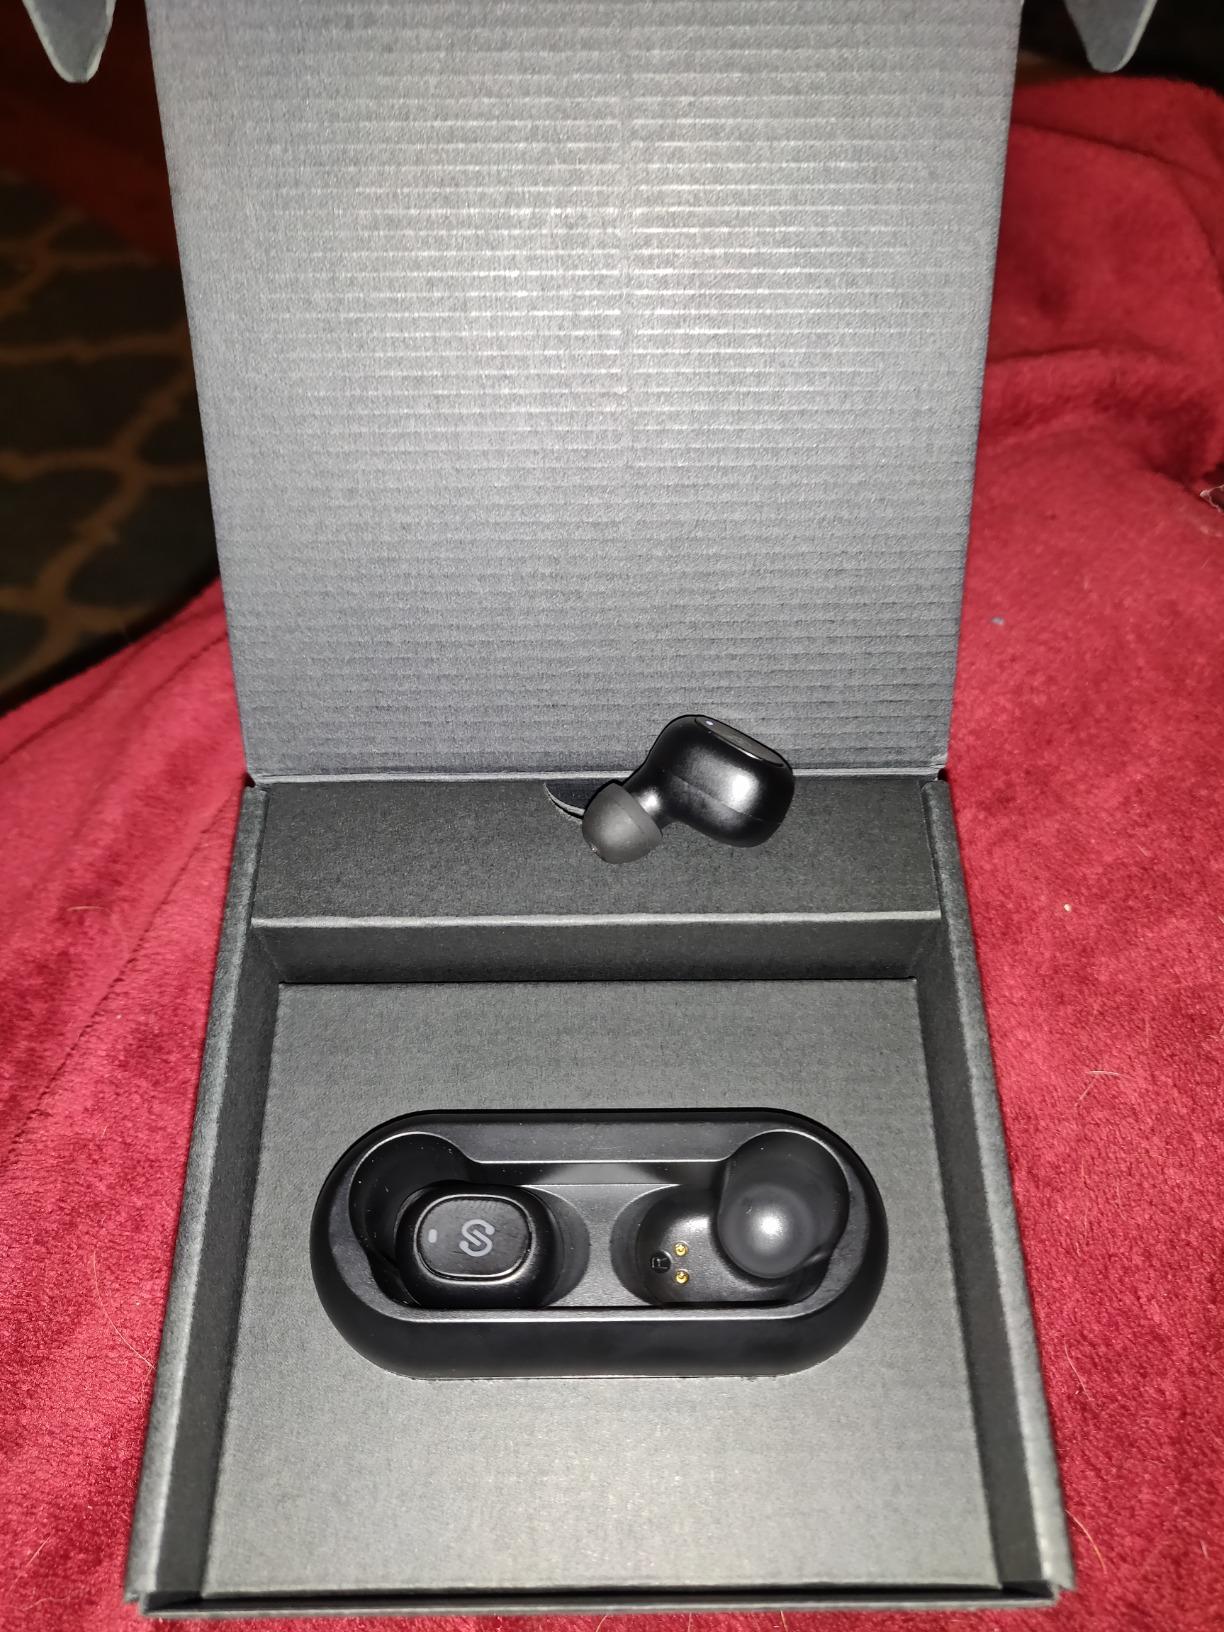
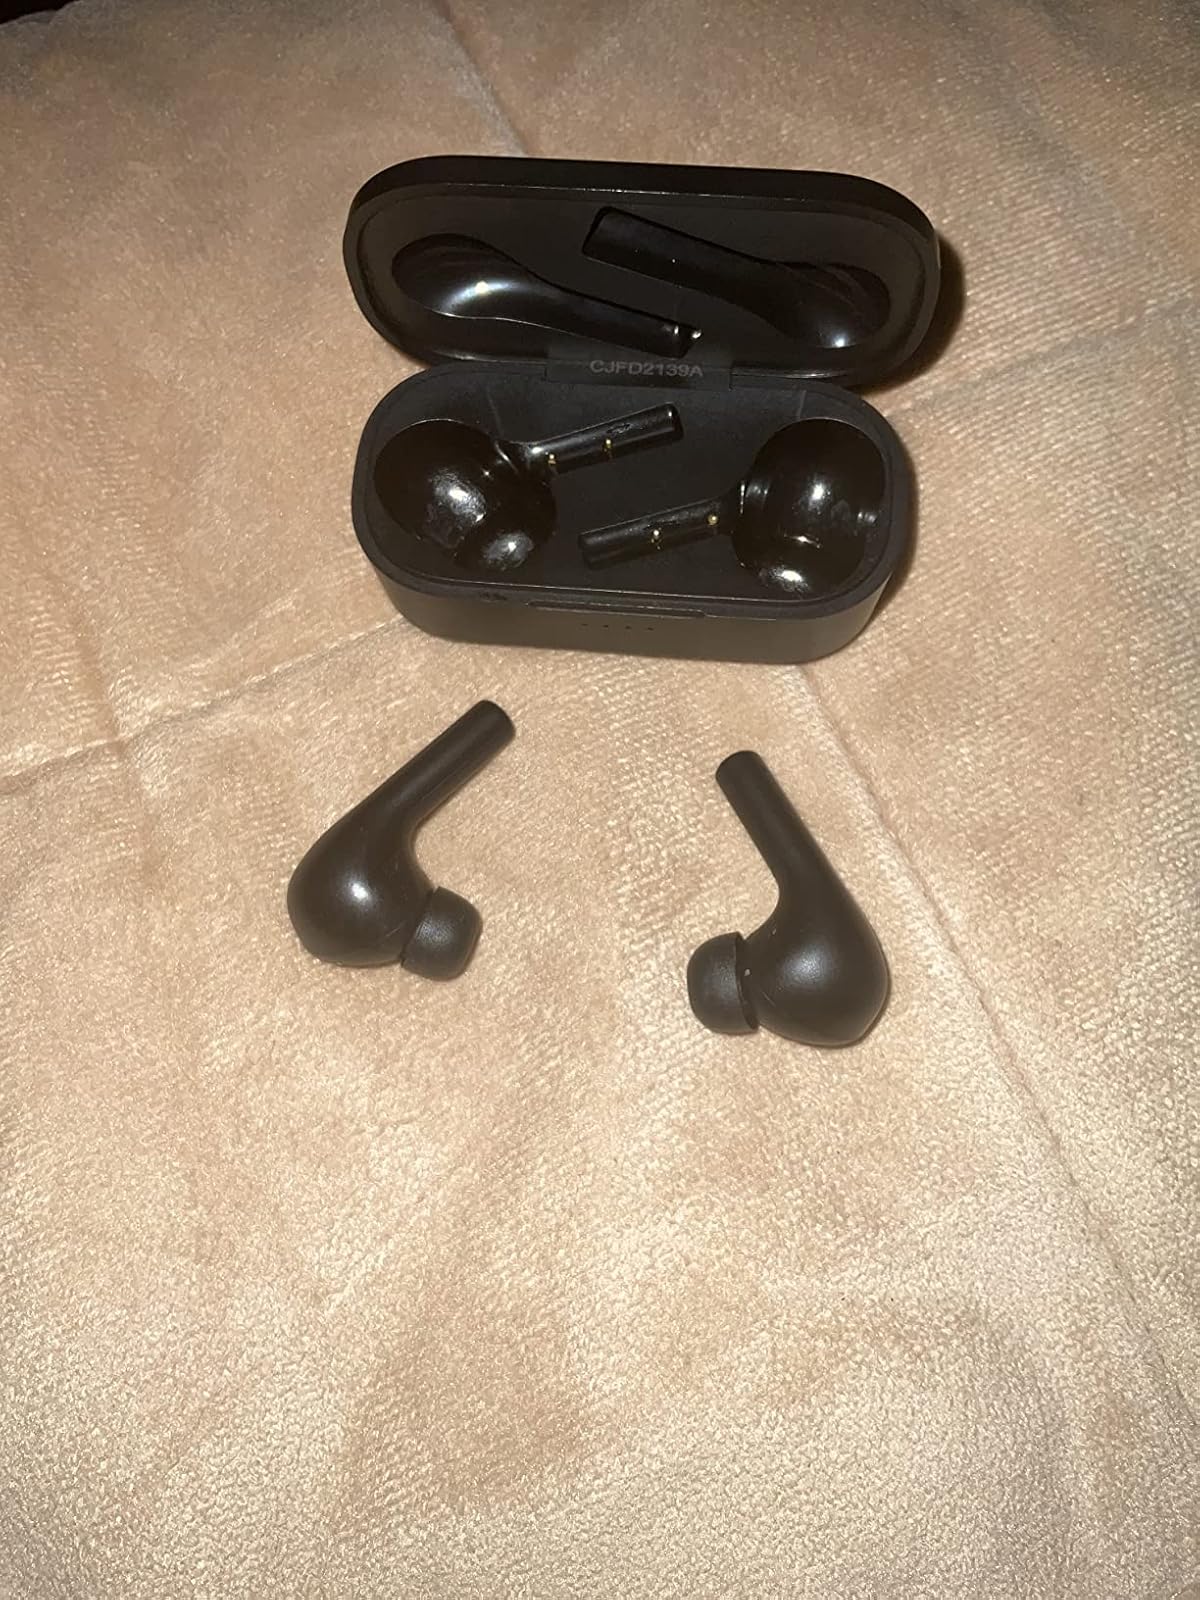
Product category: earbuds
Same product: no